Richard Zenith

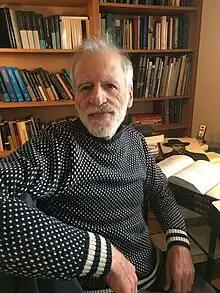
Photo of Richard Zenith by Hanmin Kim

Richard Zenith (born 23 February 1956, Washington, D.C.) is an American-Portuguese writer and translator, winner of the Pessoa Prize in 2012.